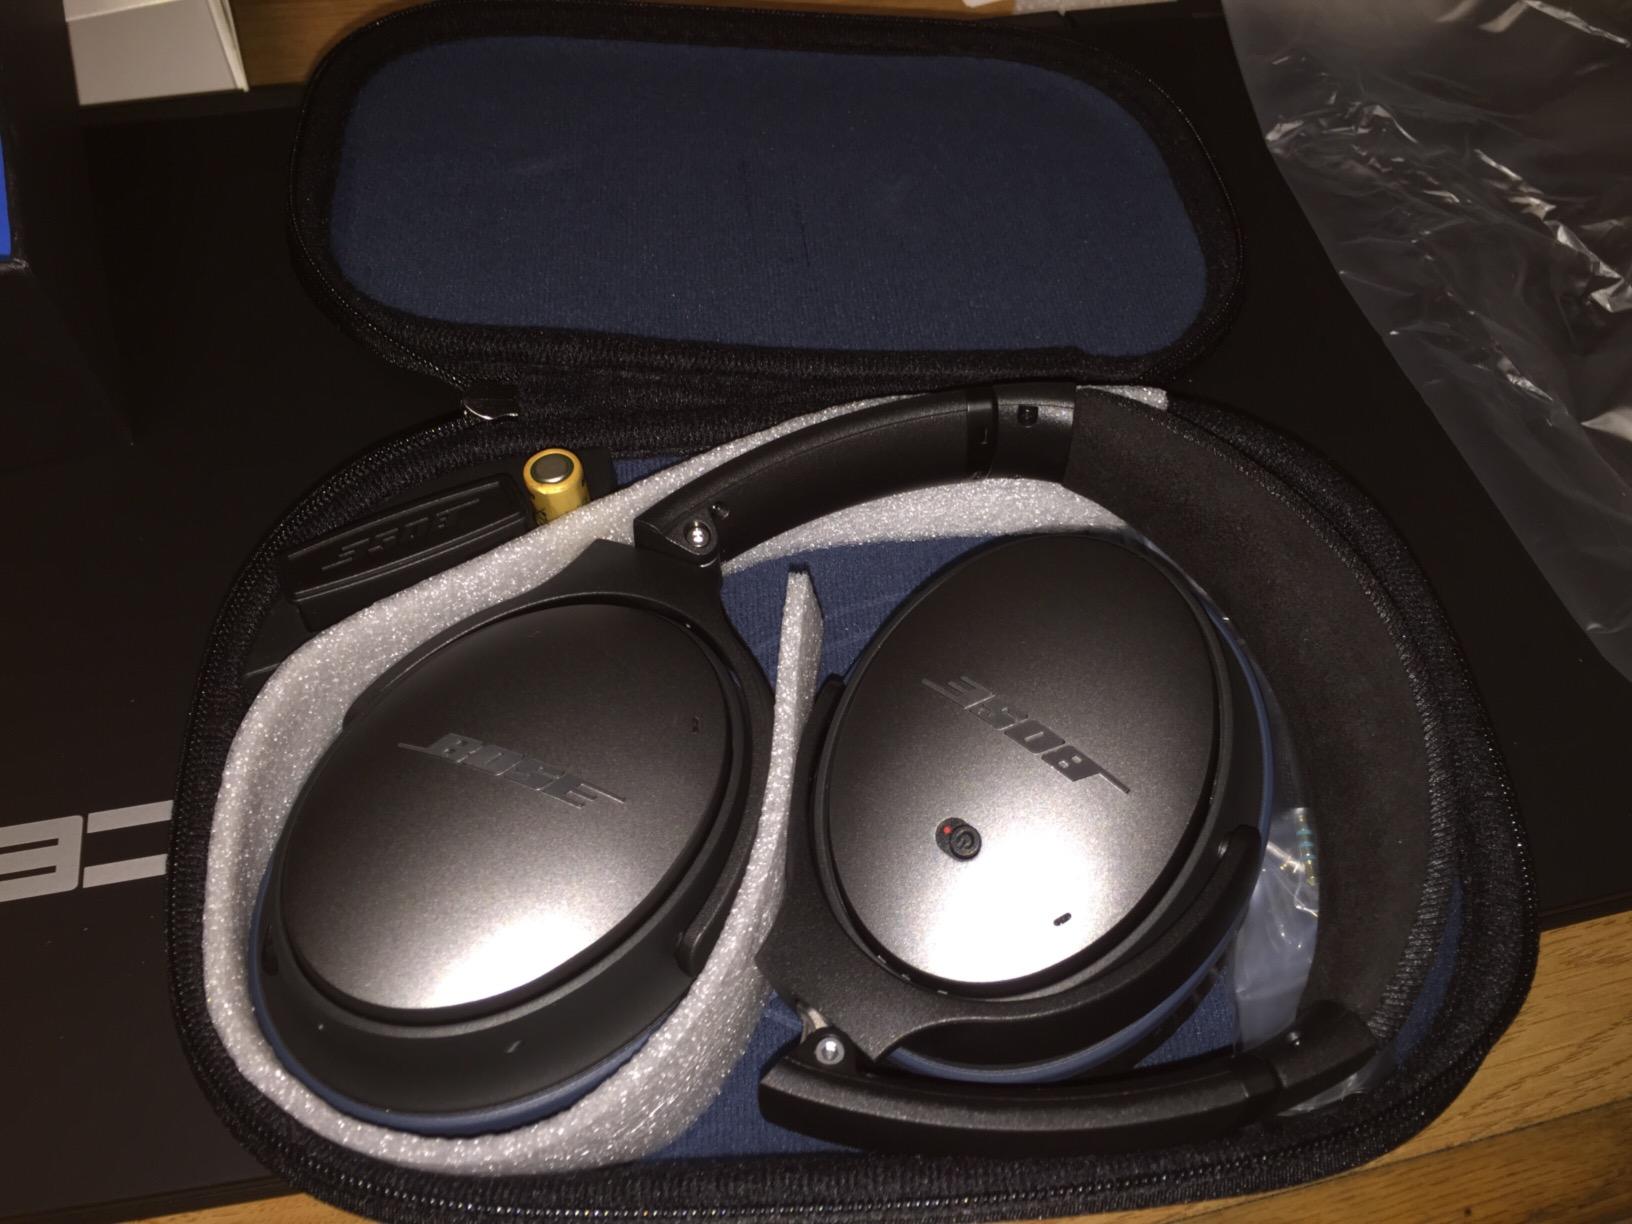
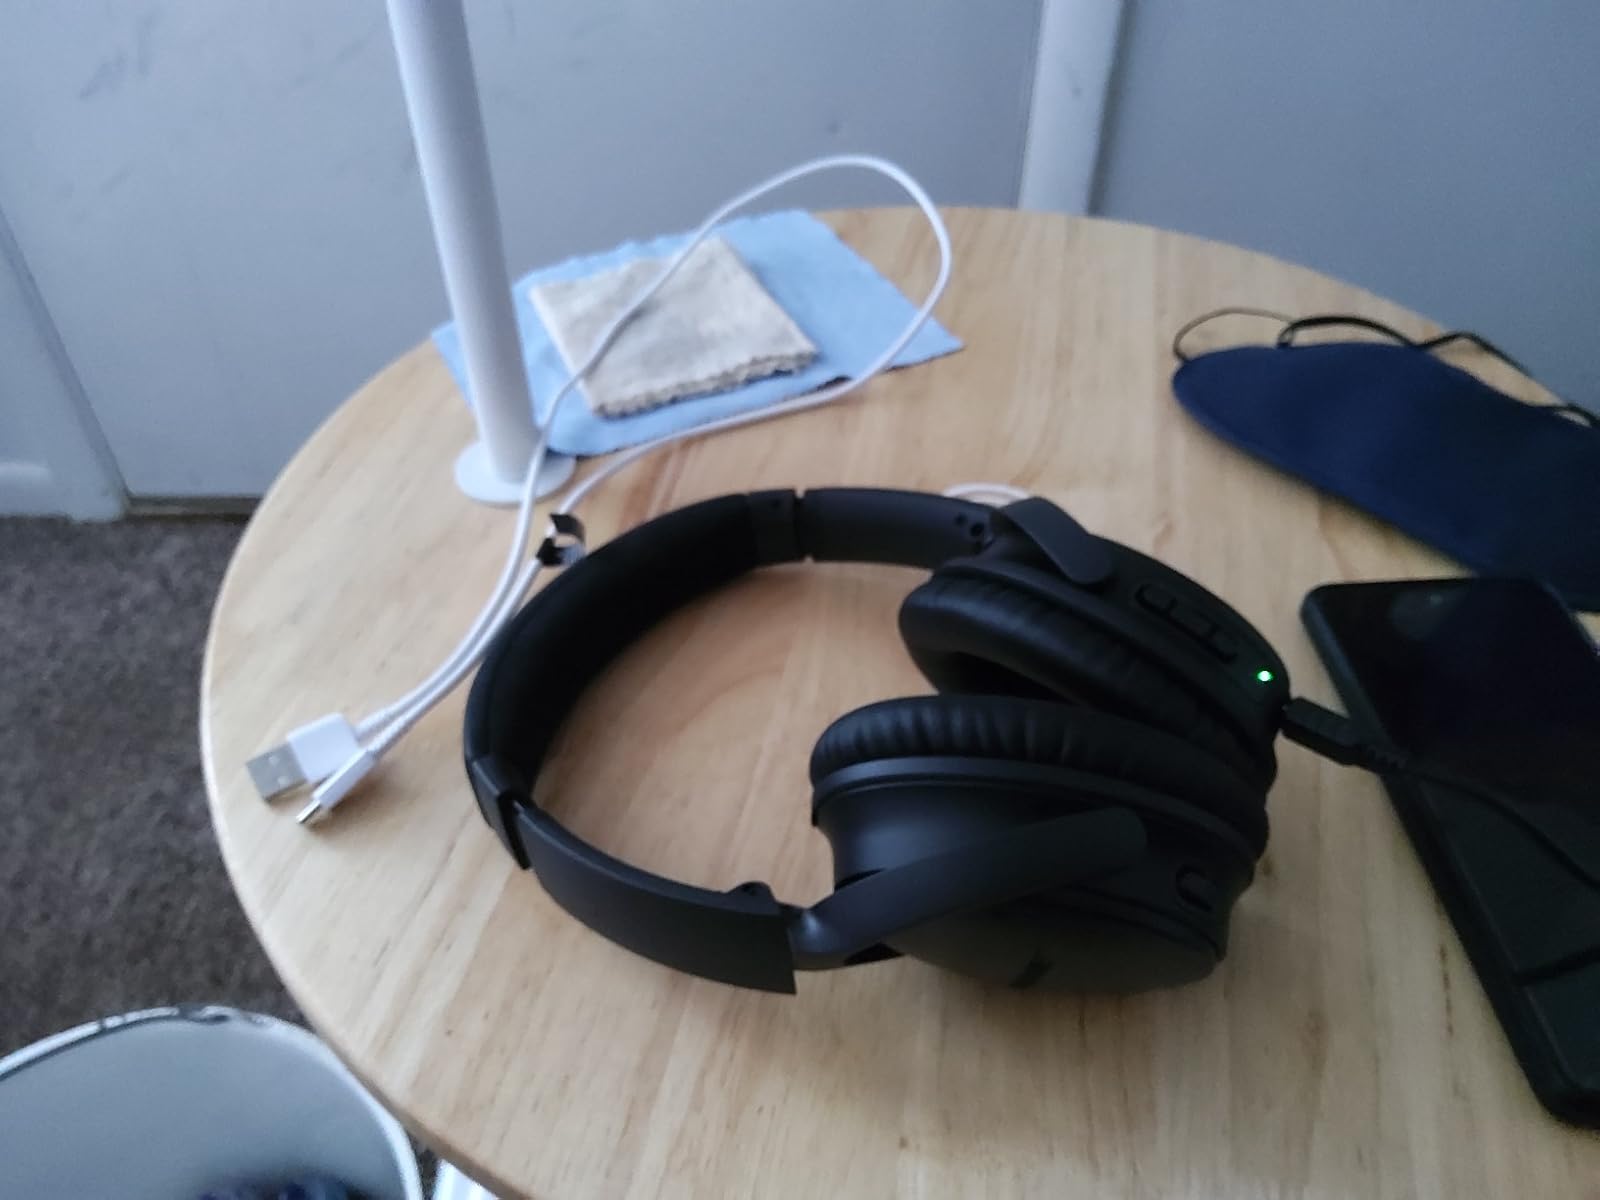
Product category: headphones
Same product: no